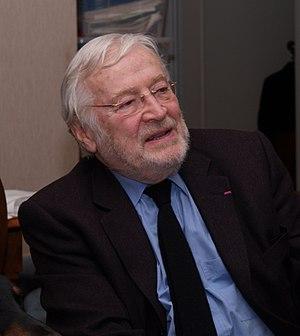
portrait
Serge Bouillon est une personnalité du théâtre.